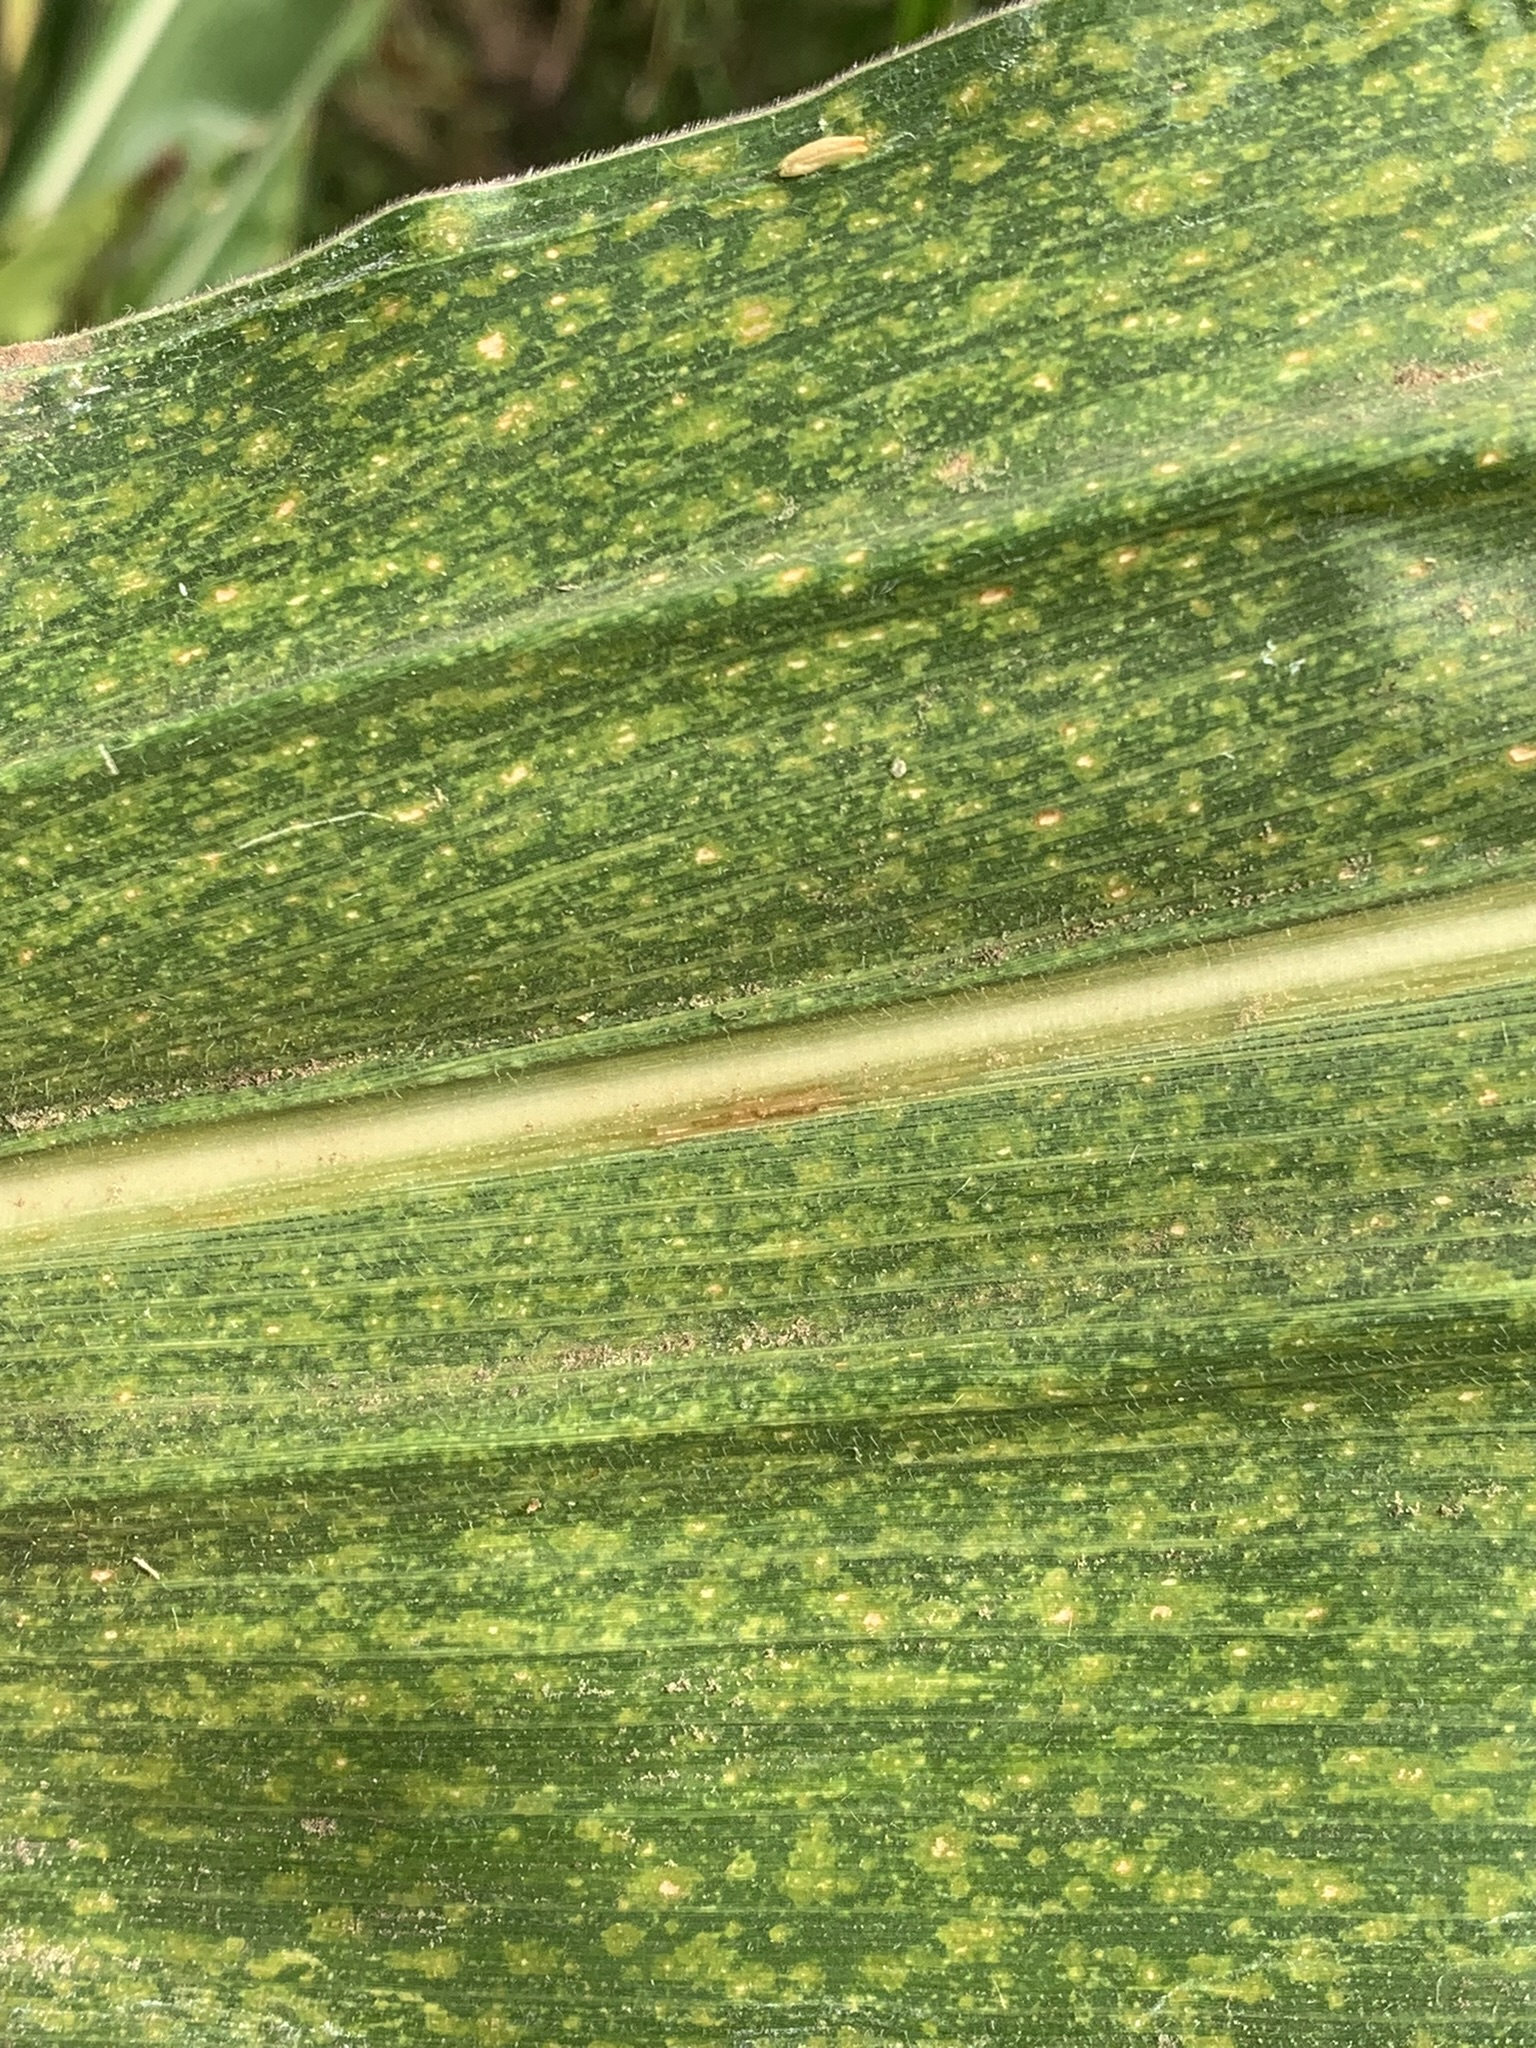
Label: MLN